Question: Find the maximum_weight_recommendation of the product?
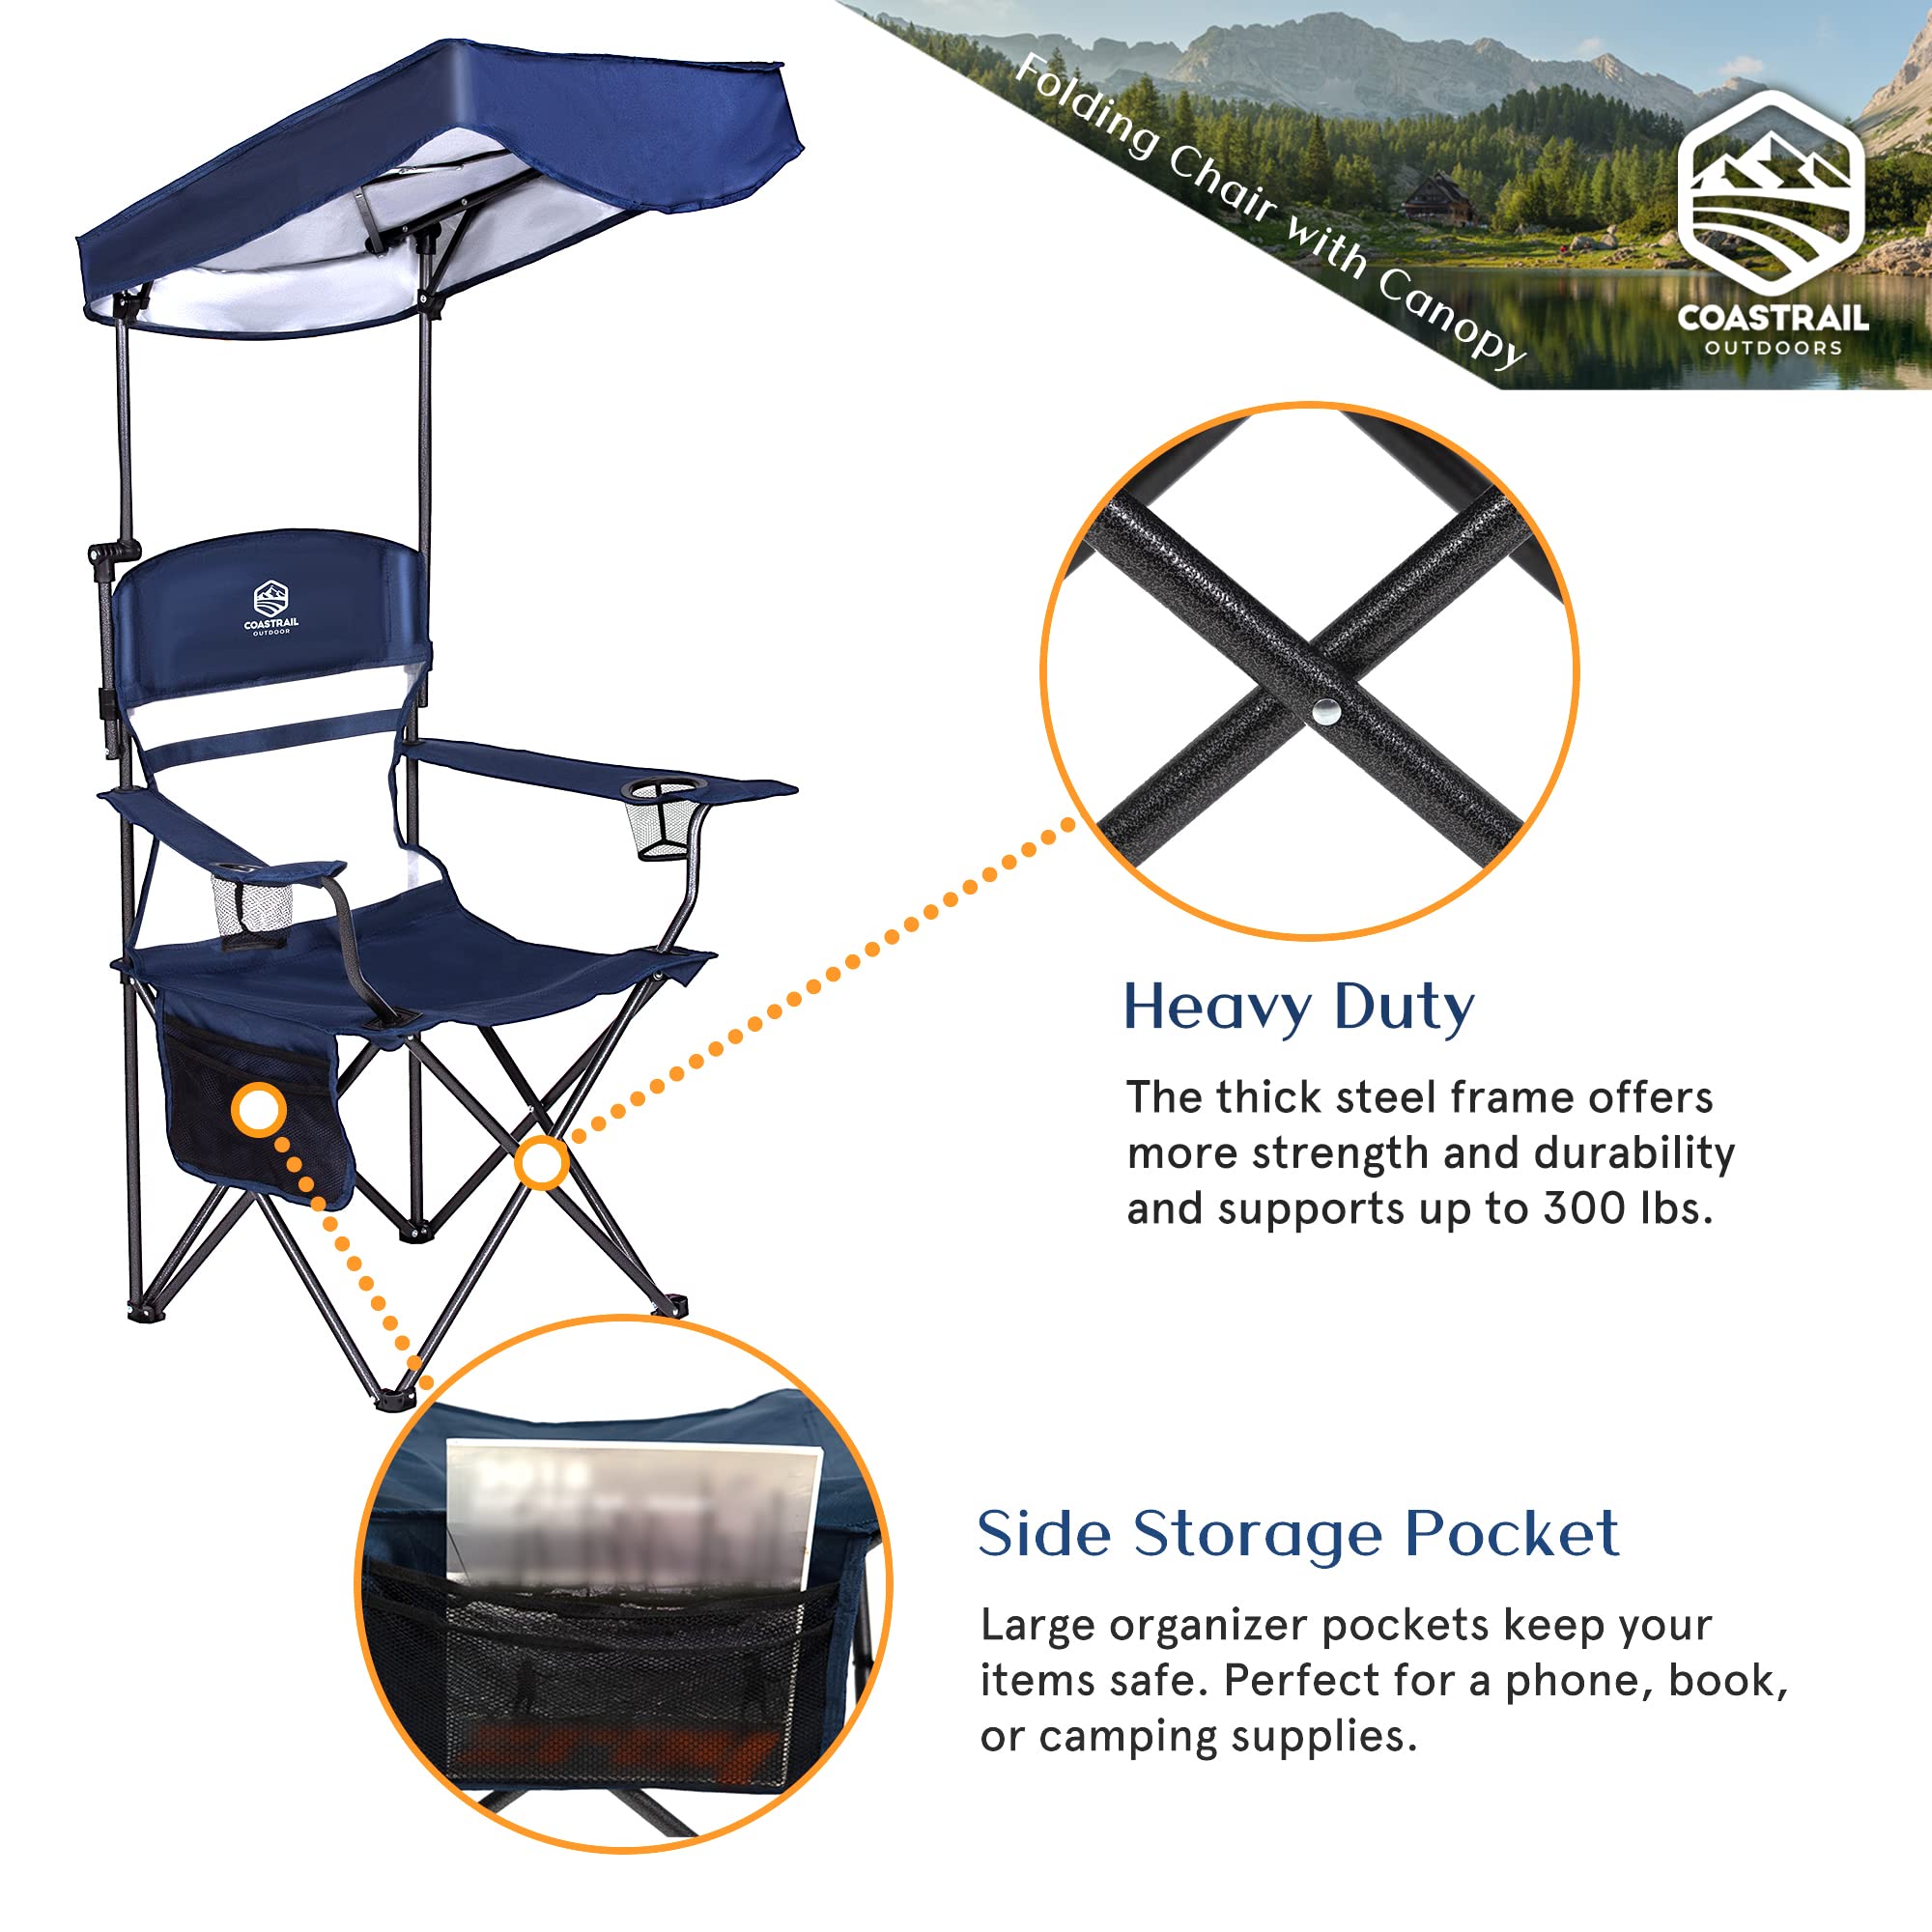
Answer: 300 pound